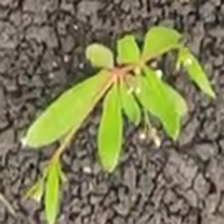
Weed species: Sicklepod_(Senna obtusifolia)